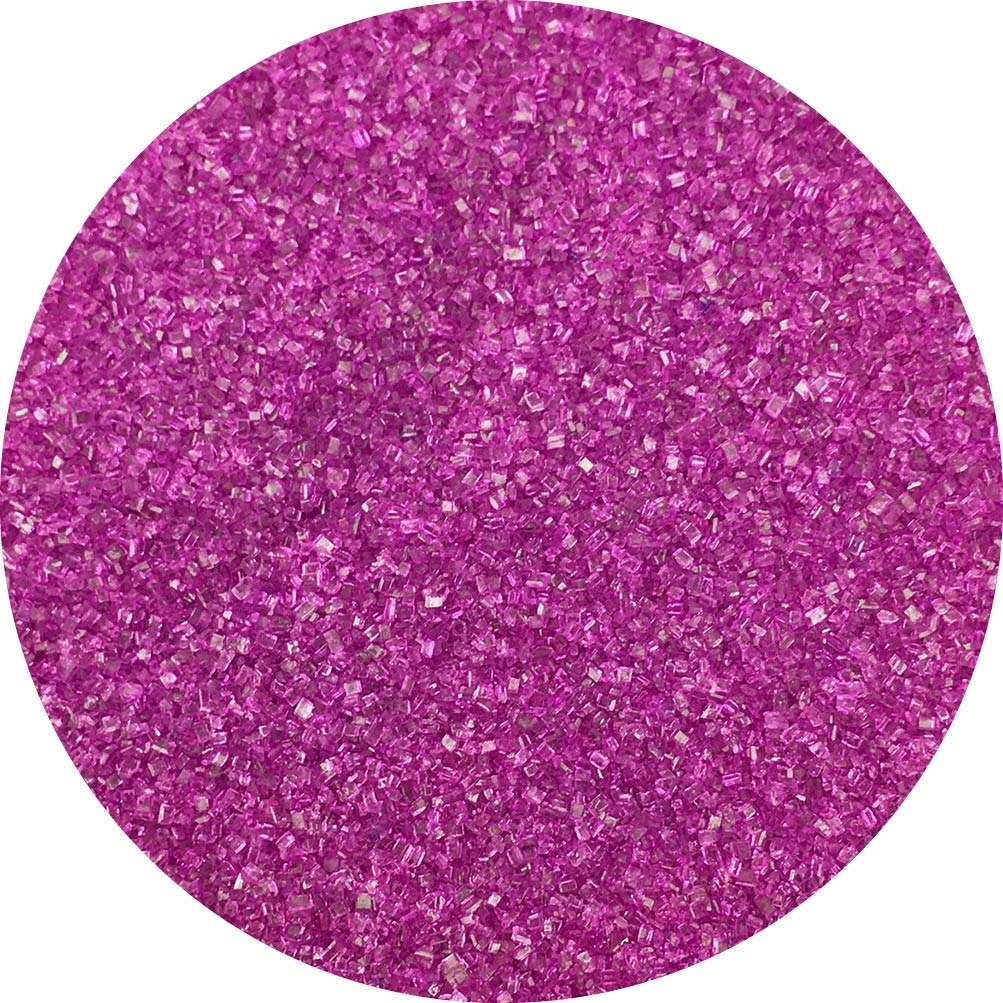
Item Name: Celebakes by CK Products Fuchsia Sanding Sugar, 4 oz.
Bullet Point 1: Fuchsia rose extra fine sugar.
Bullet Point 2: 4 oz.
Bullet Point 3: Store in a cool dry place, out of direct sunlight.
Bullet Point 4: Made in the USA
Bullet Point 5: Certified Kosher Pareve
Product Description: Celebakes Sprinkles make decorating your cakes, cupcakes and cookies fun and easy! Simply sprinkle over icing or chocolate to adhere to your treat.
Value: 1.0
Unit: Count

Price: 15.28